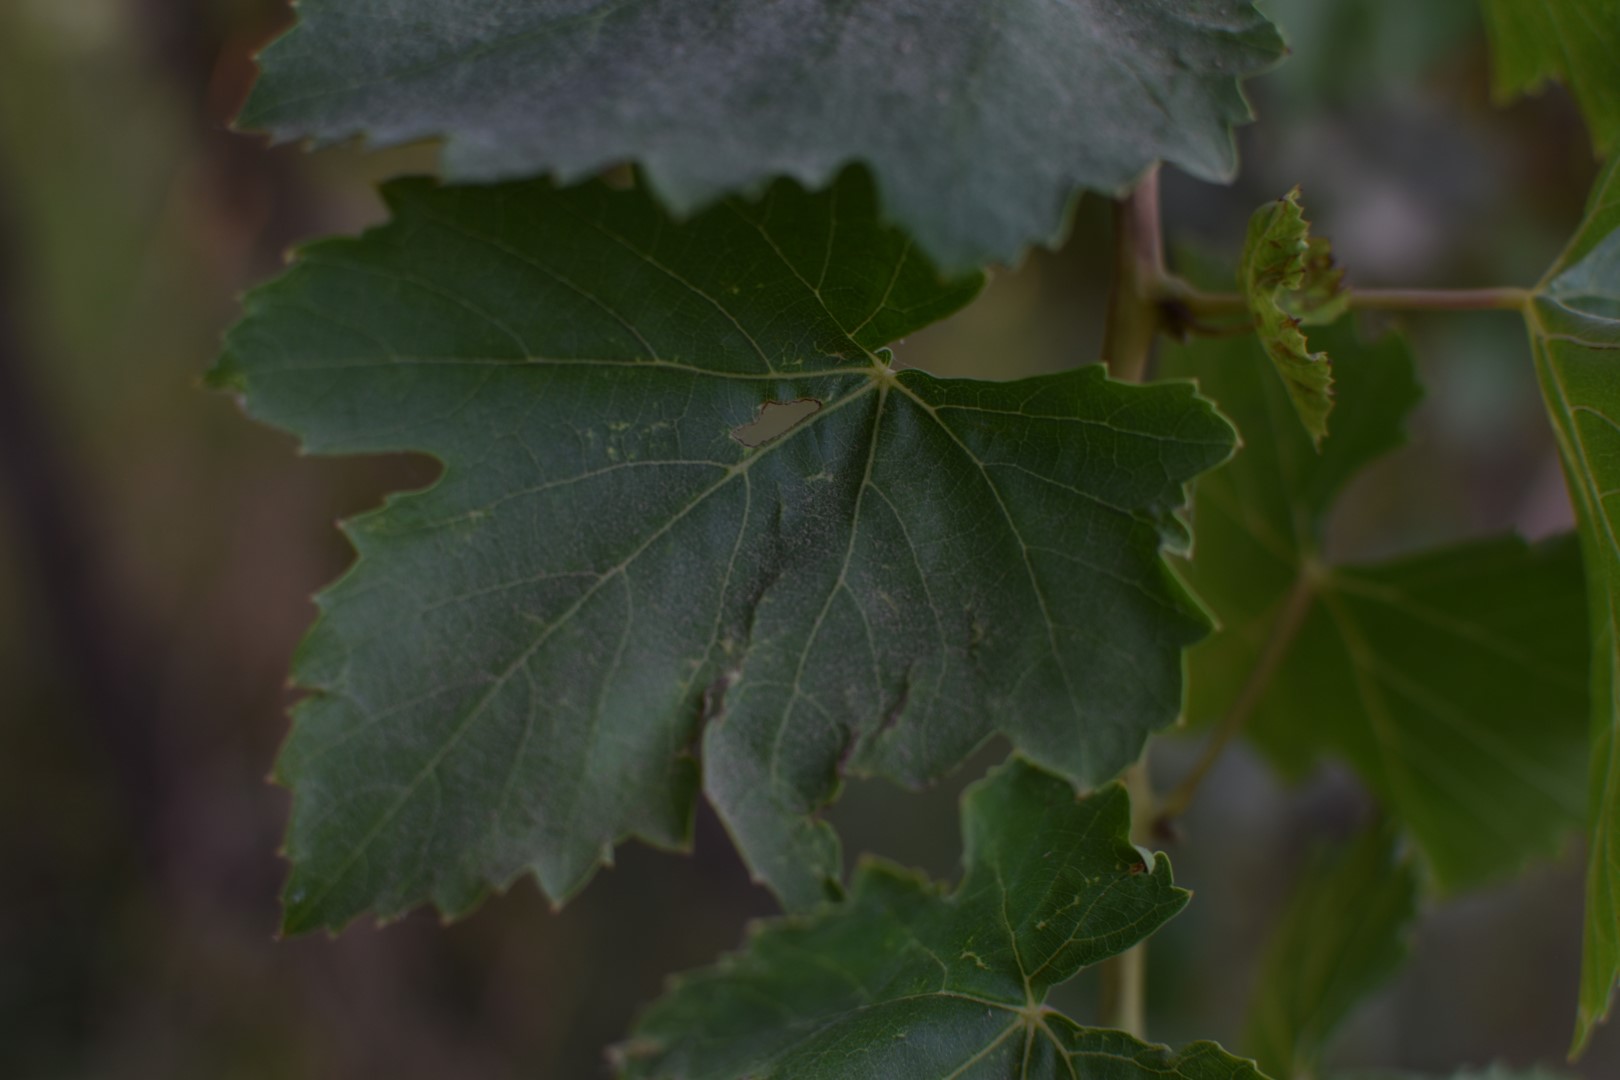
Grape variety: Thompson Seedless